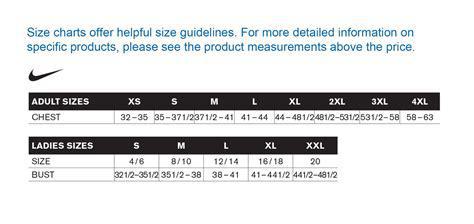
Brand: Nike
Model: Invincible 3